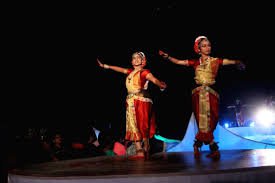
Dance form: kuchipudi